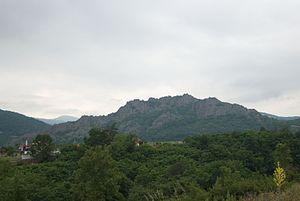
le mont Borač, près de Knić, Serbie